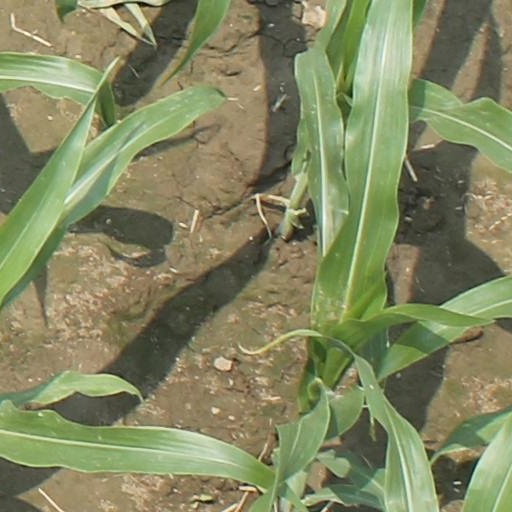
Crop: maize; corn